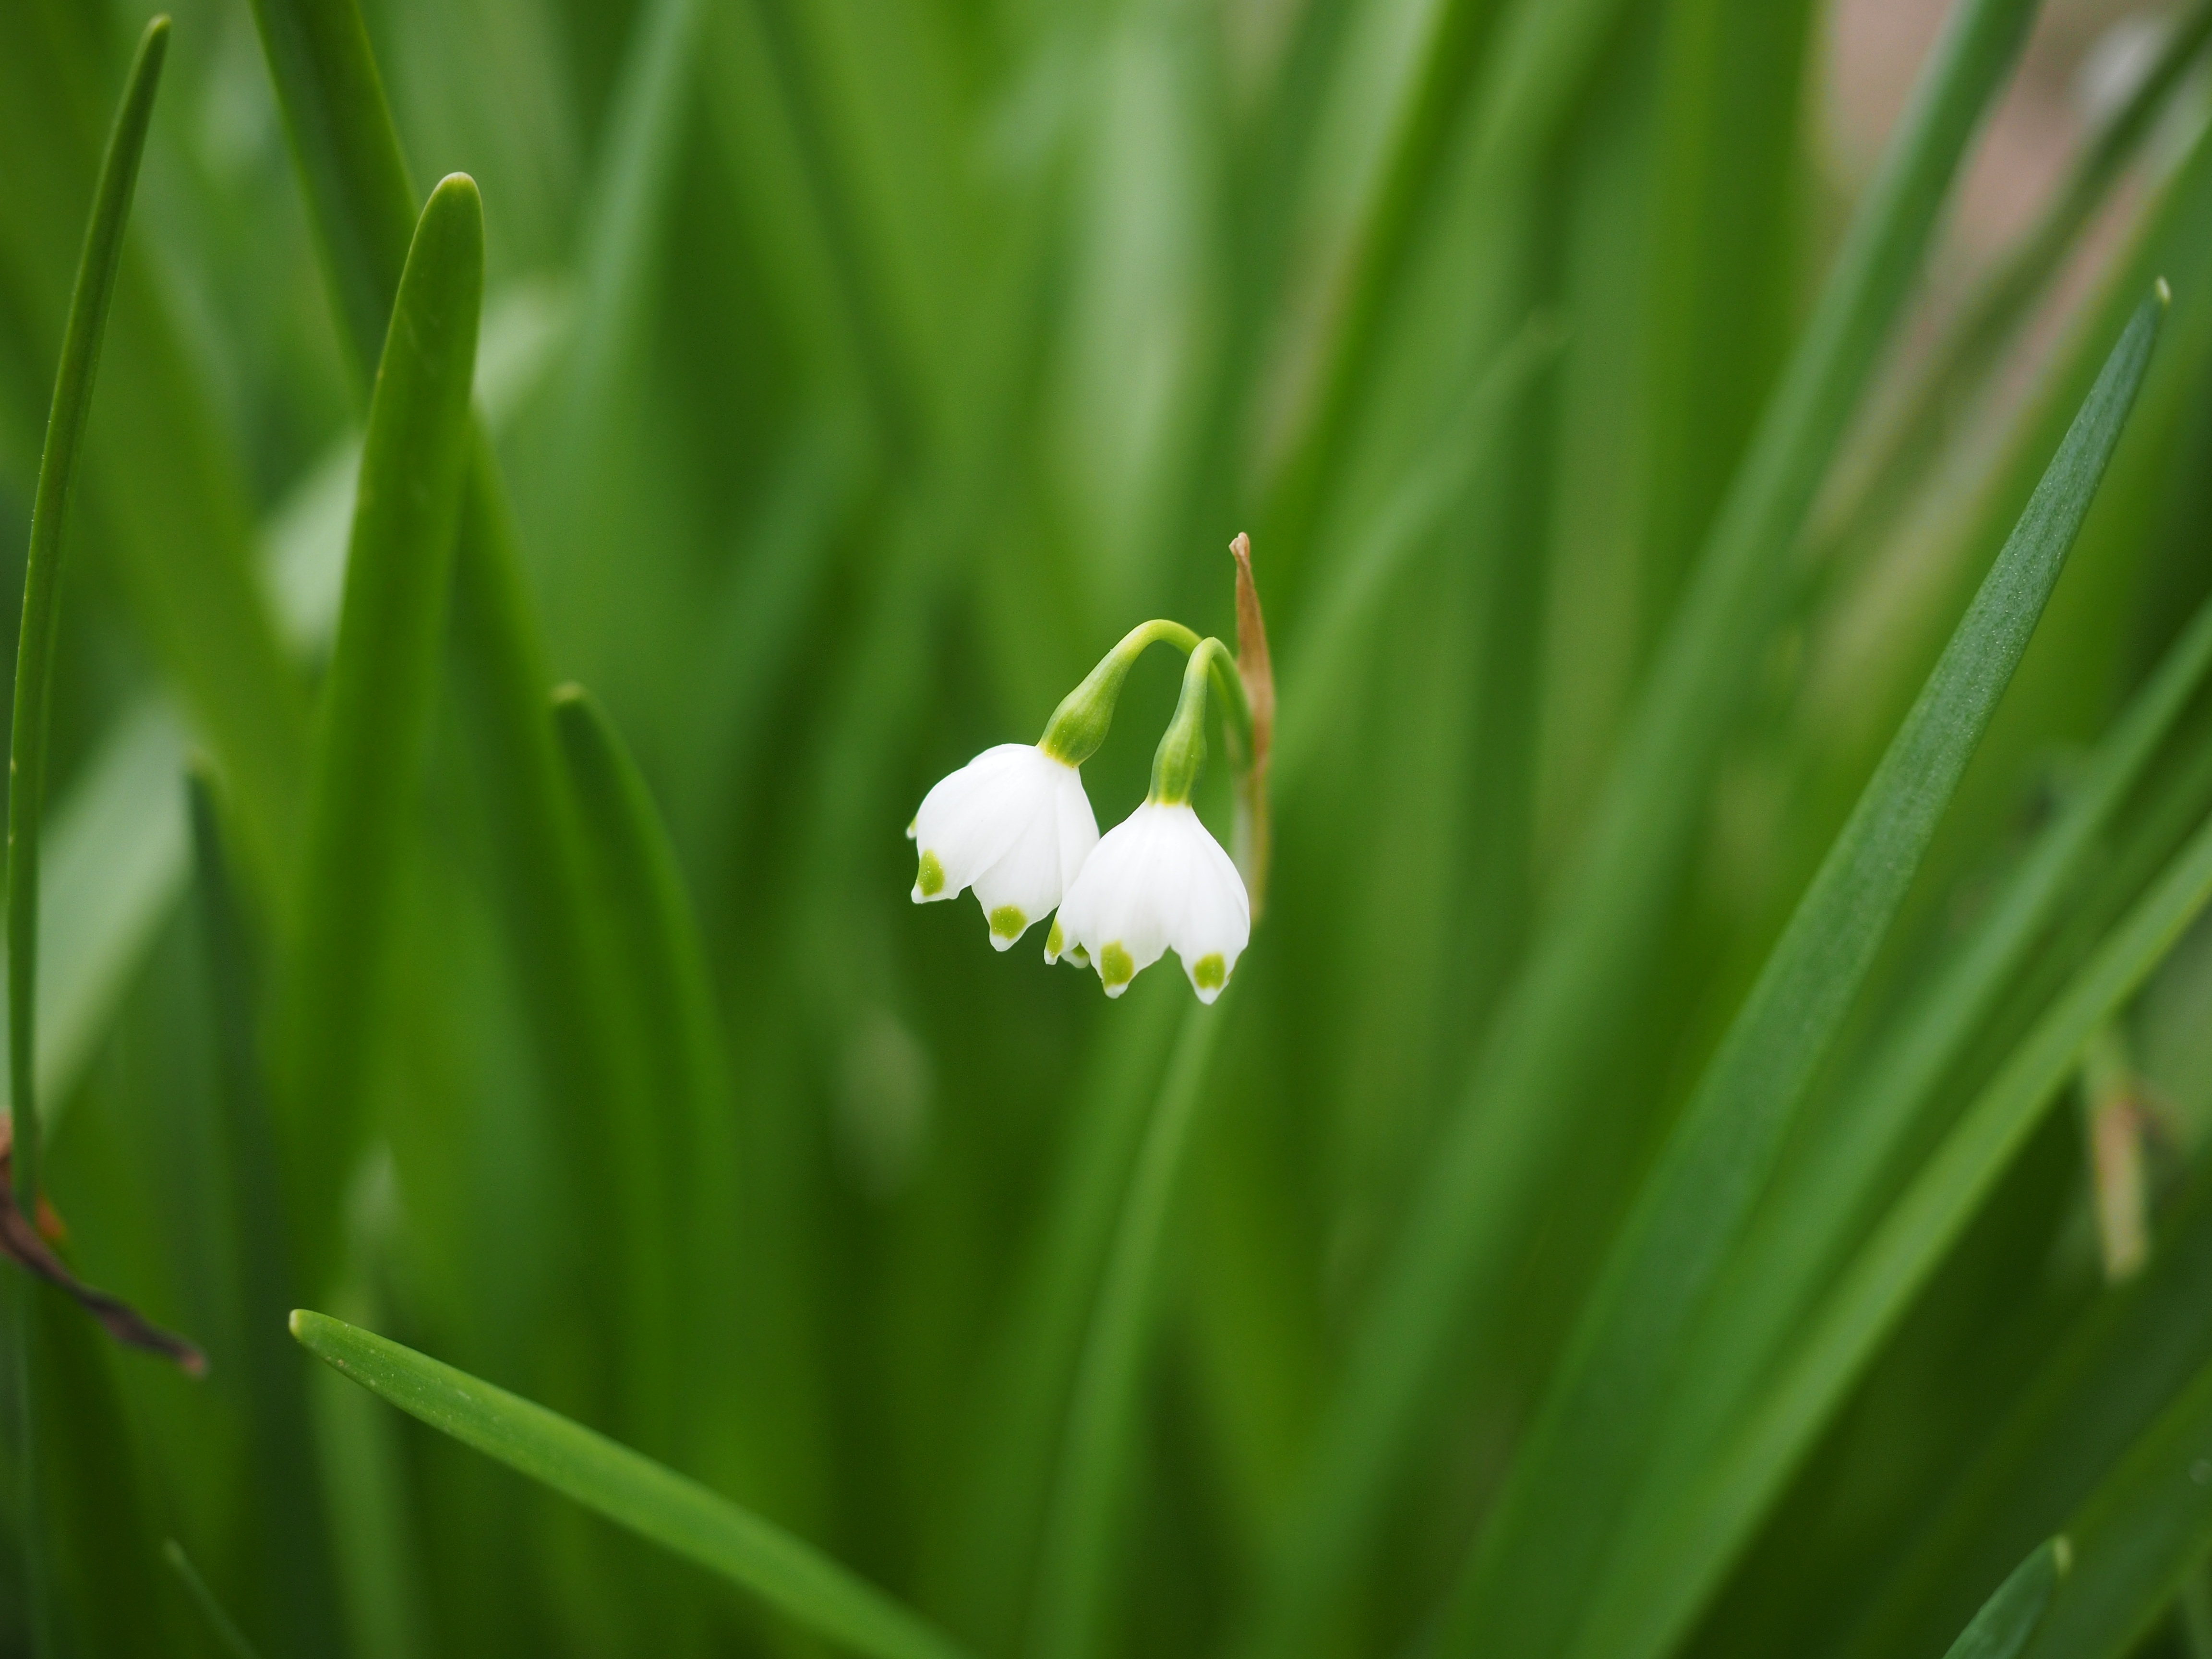
nature, grass, plant, white, meadow, leaf, flower, bell, green, small, botany, flora, wildflower, flowers, close up, toxic, macro photography, flowering plant, leucojum, plant stem, land plant, summer snowflake, leucojum aestivum, late flowering snowflake, wild m rzenbecher